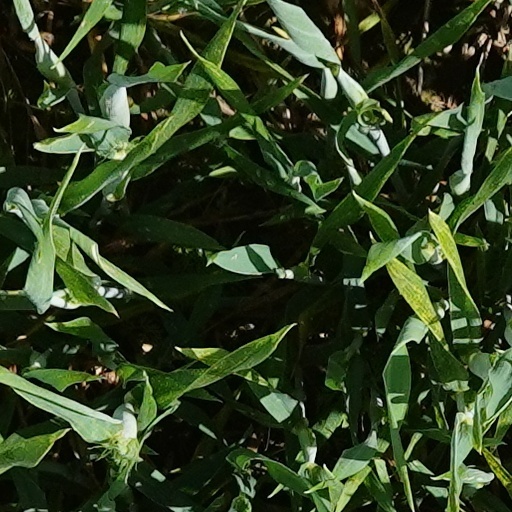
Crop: wheat